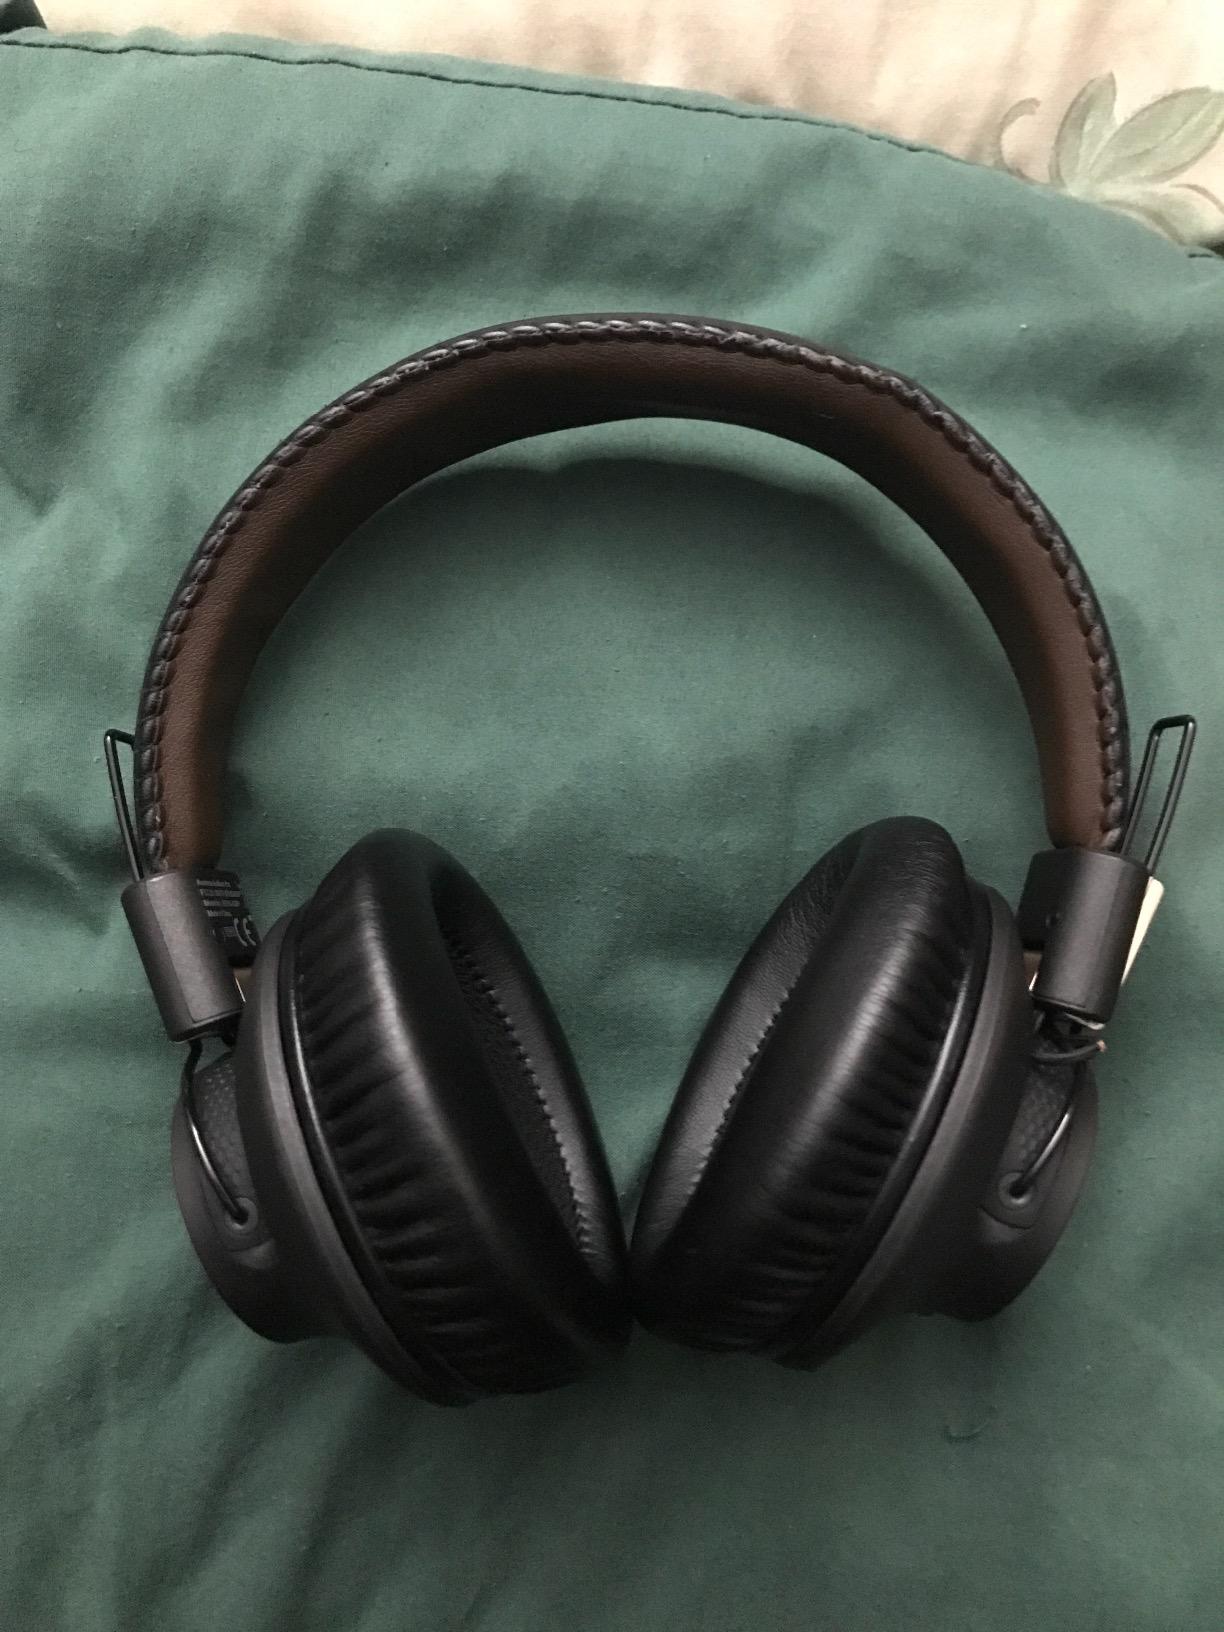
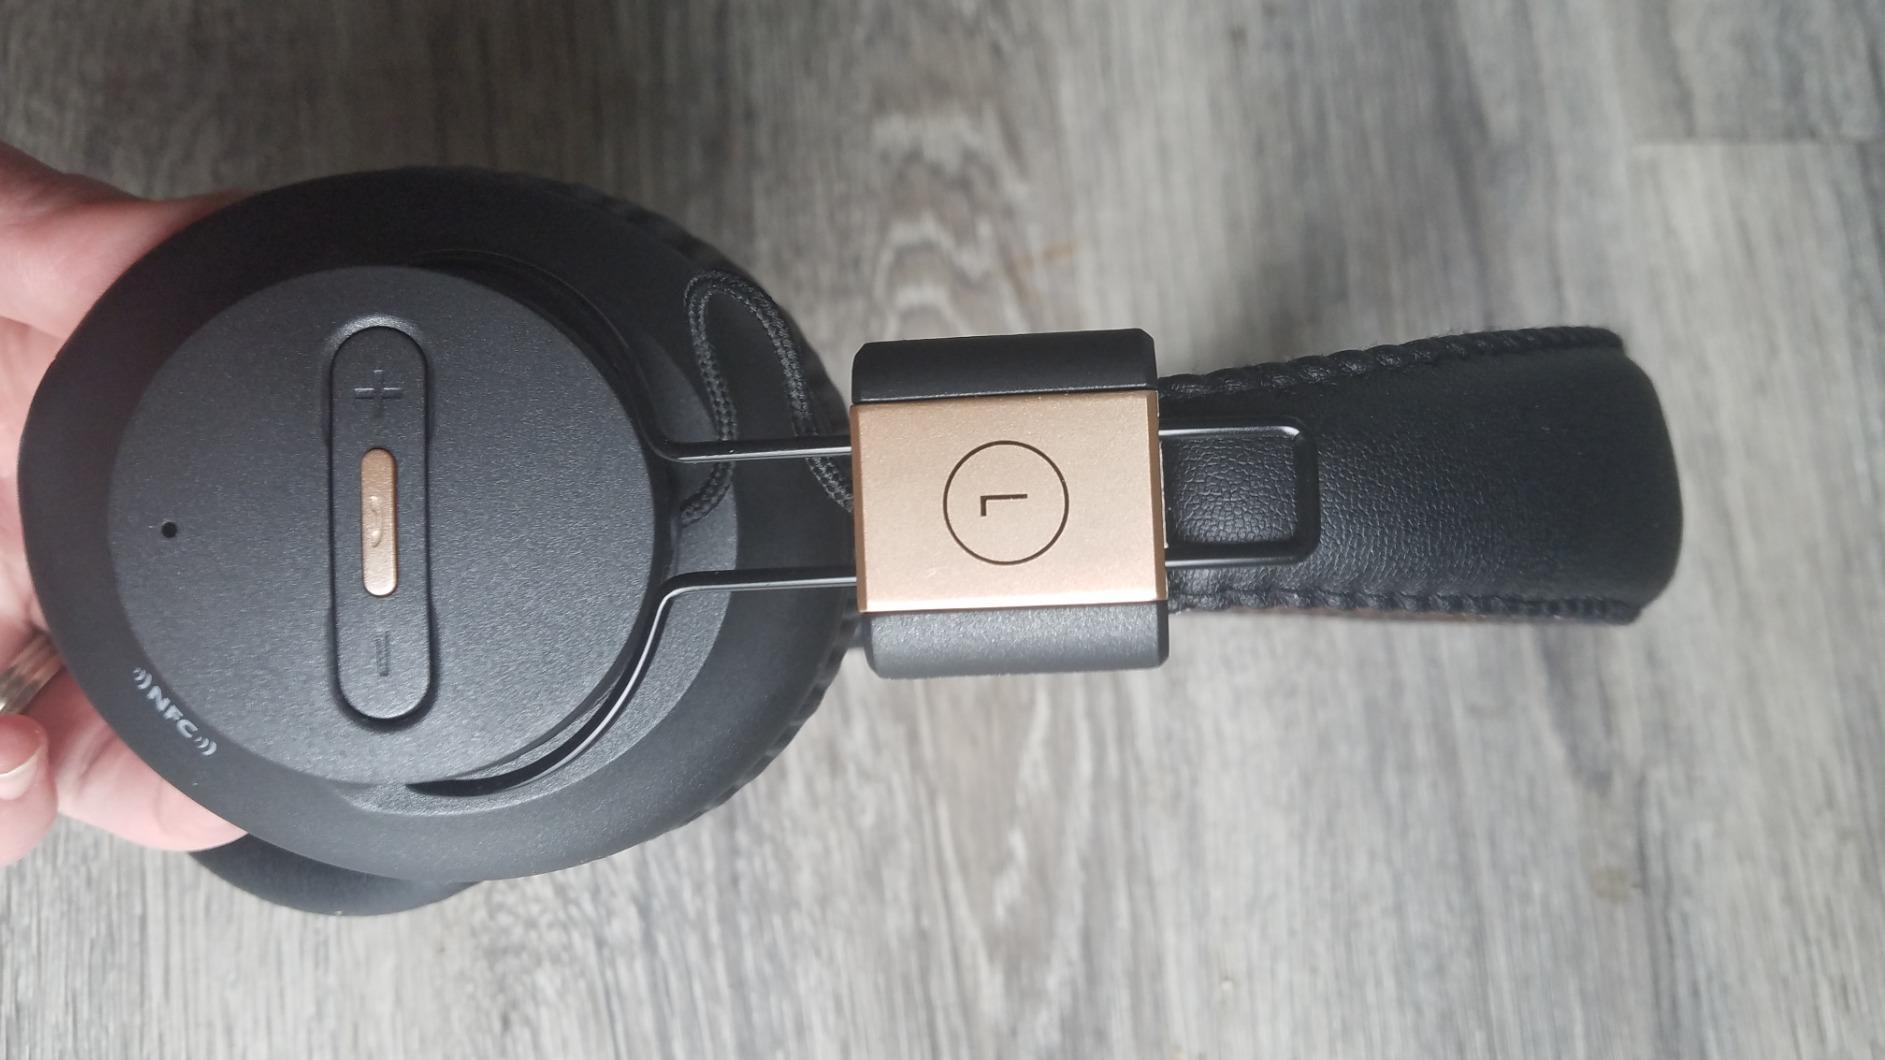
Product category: headphones
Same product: yes